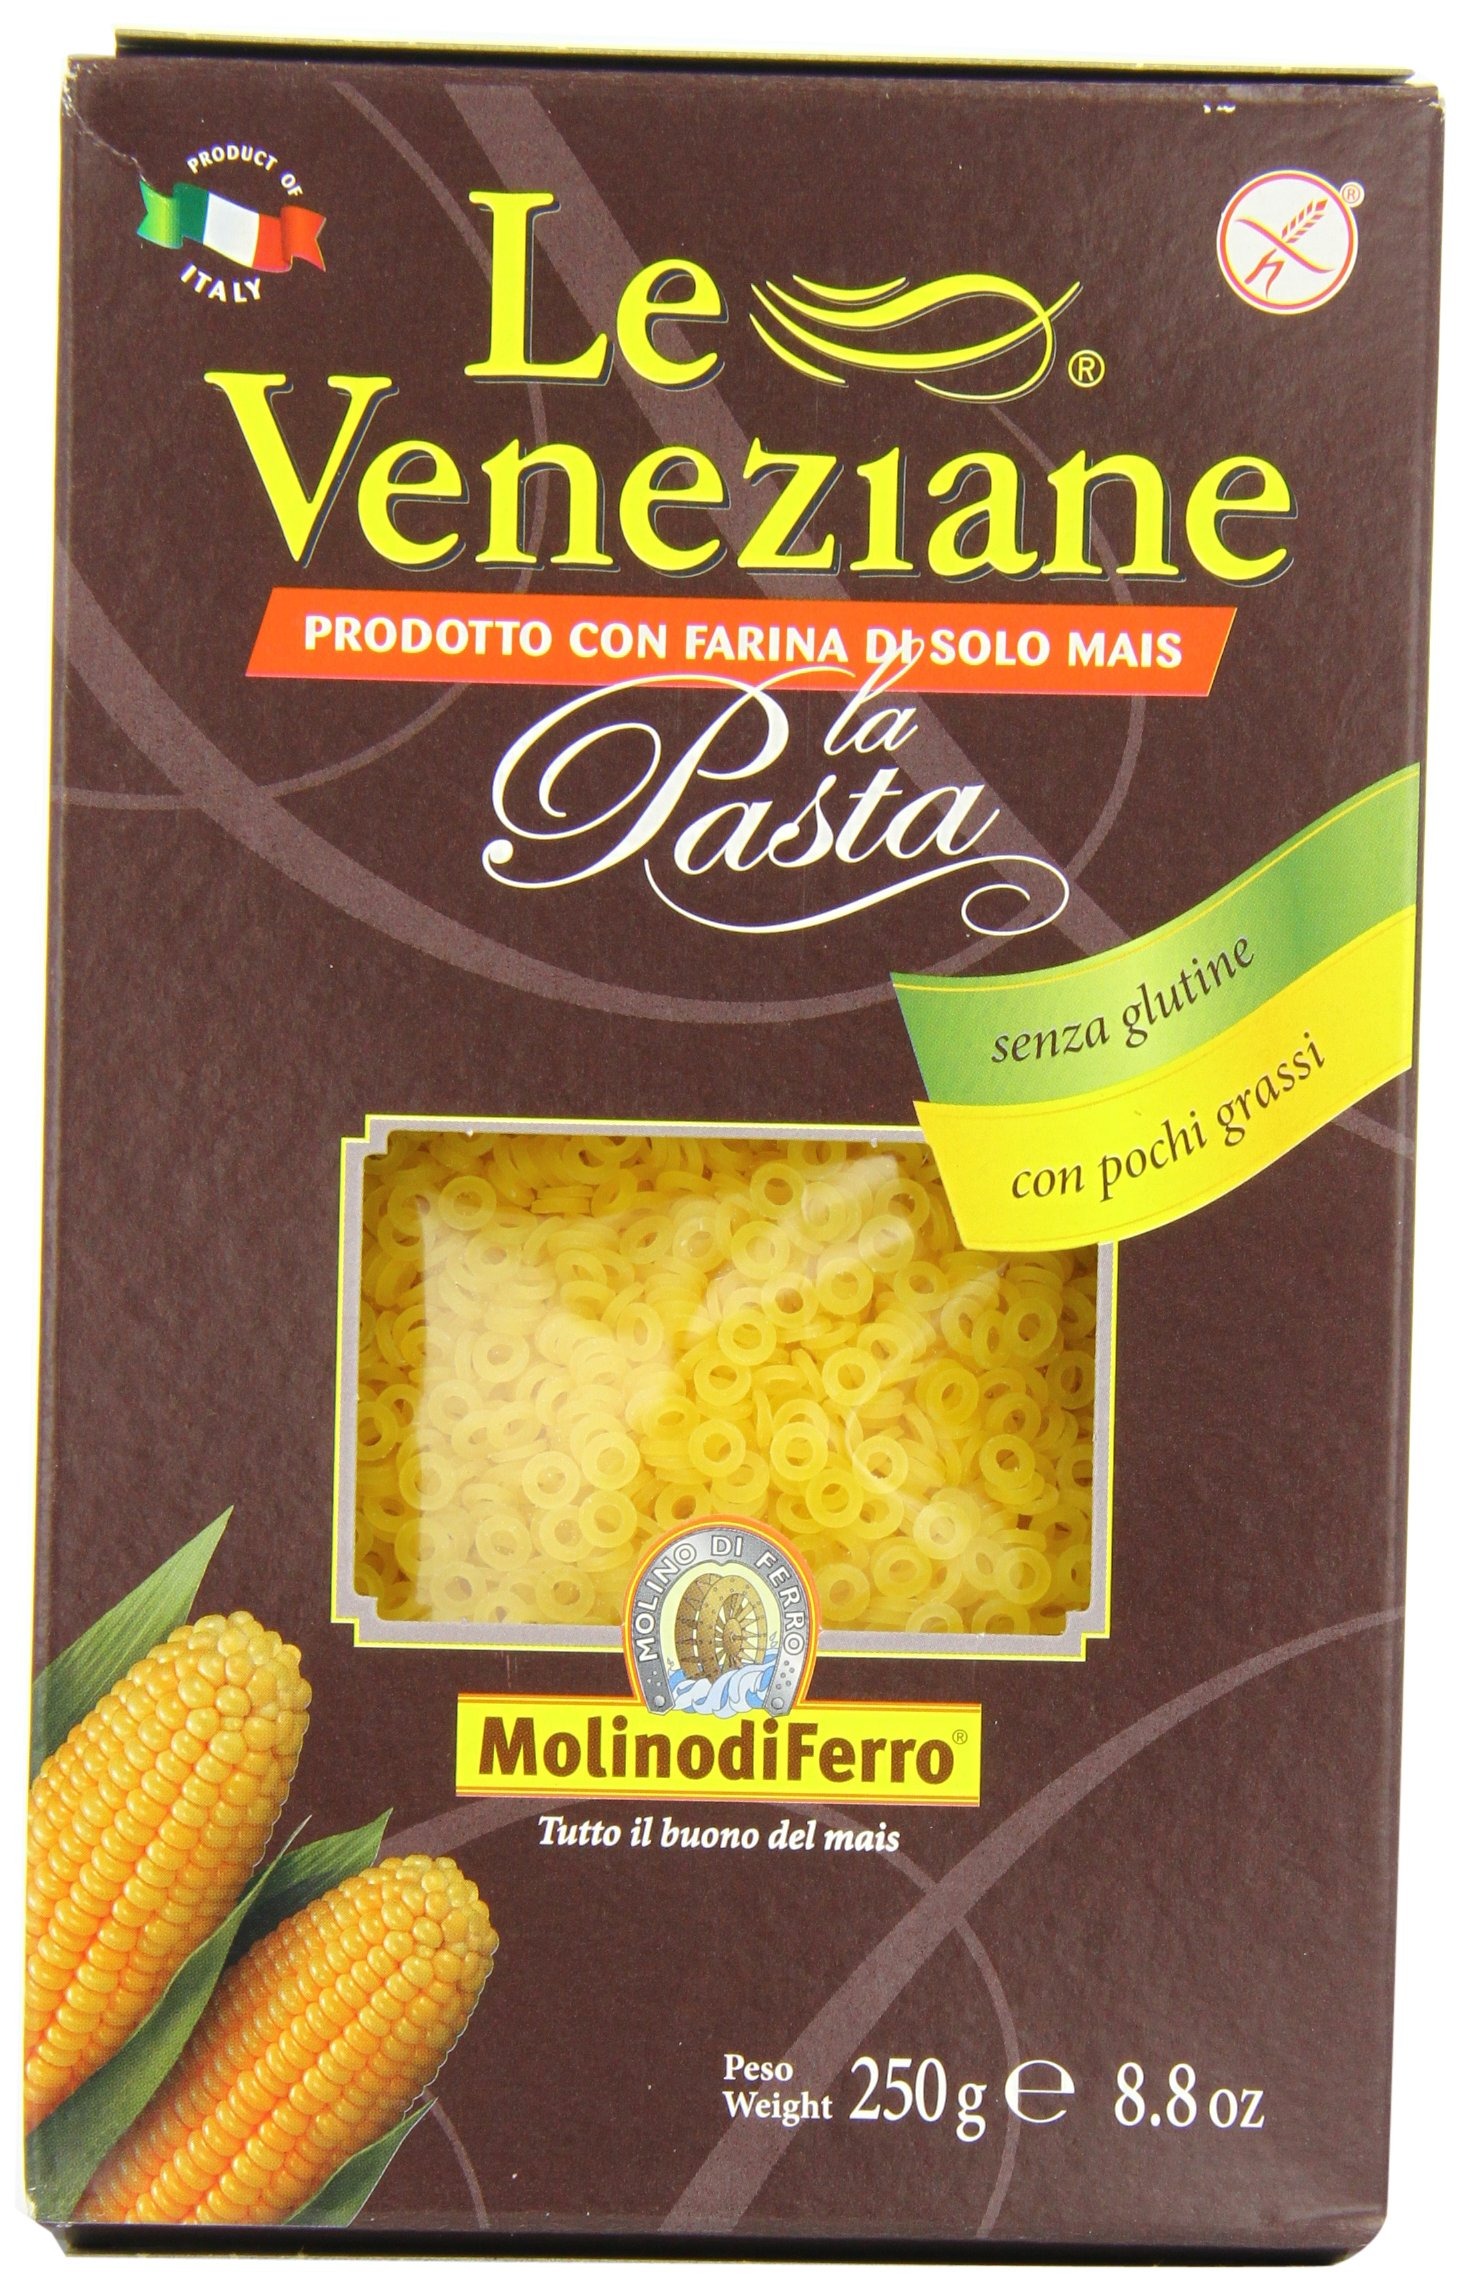
Item Name: Le Veneziane - Italian Anellini Pastina [Gluten-Free], (4)- 8.8 oz. Pkgs
Product Description: 61
Value: 35.2
Unit: Ounce

Price: 35.27